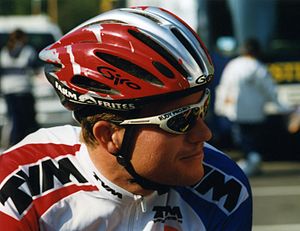
Bo Hamburger
Hamburger under Paris-Tours 1997
Bo Hamburger er en tidligere professionel dansk cykelrytter. Efter cykelkarrieren har han forsøgt sig med flere forskellige jobs, hvor han blandt andet har ageret cykelsportsekspert. I 2014 blev han ansat som sportsdirektør hos det danske kontinentalhold Christina Watches-Kuma. I 2016 var han med til at etablere et nyt dansk cykelhold, et kontinentalhold, med navnet Futura Cycling Concept.